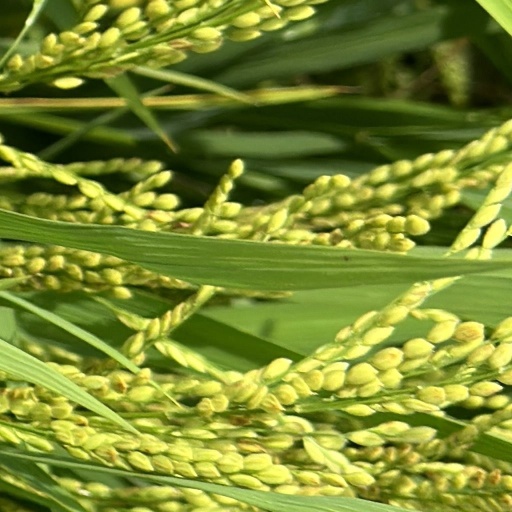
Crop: rice